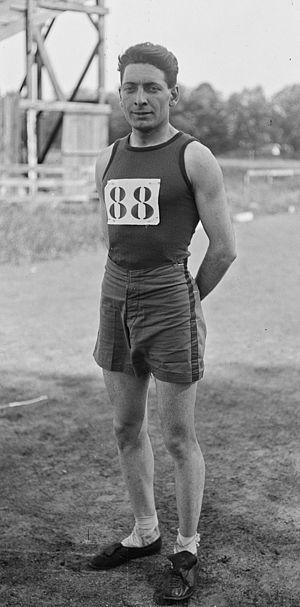
Maurice Delvart est un athlète français spécialiste du 400 mètres.